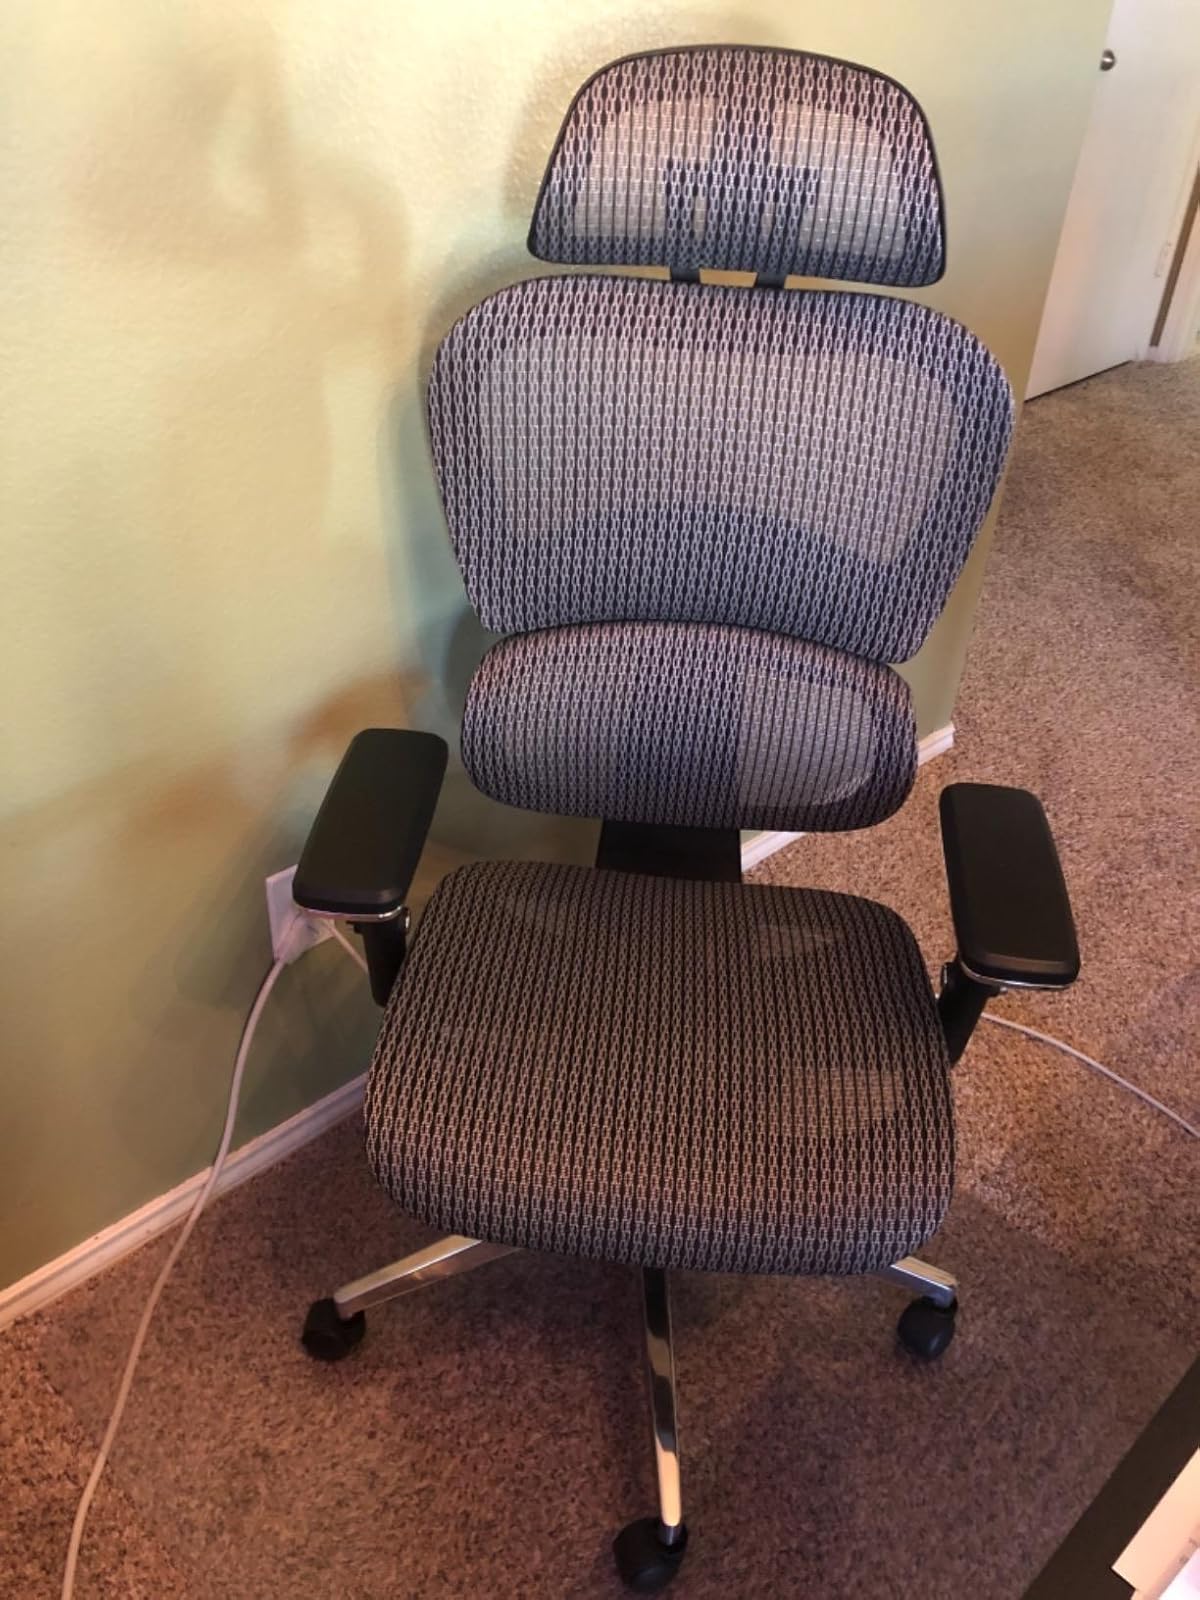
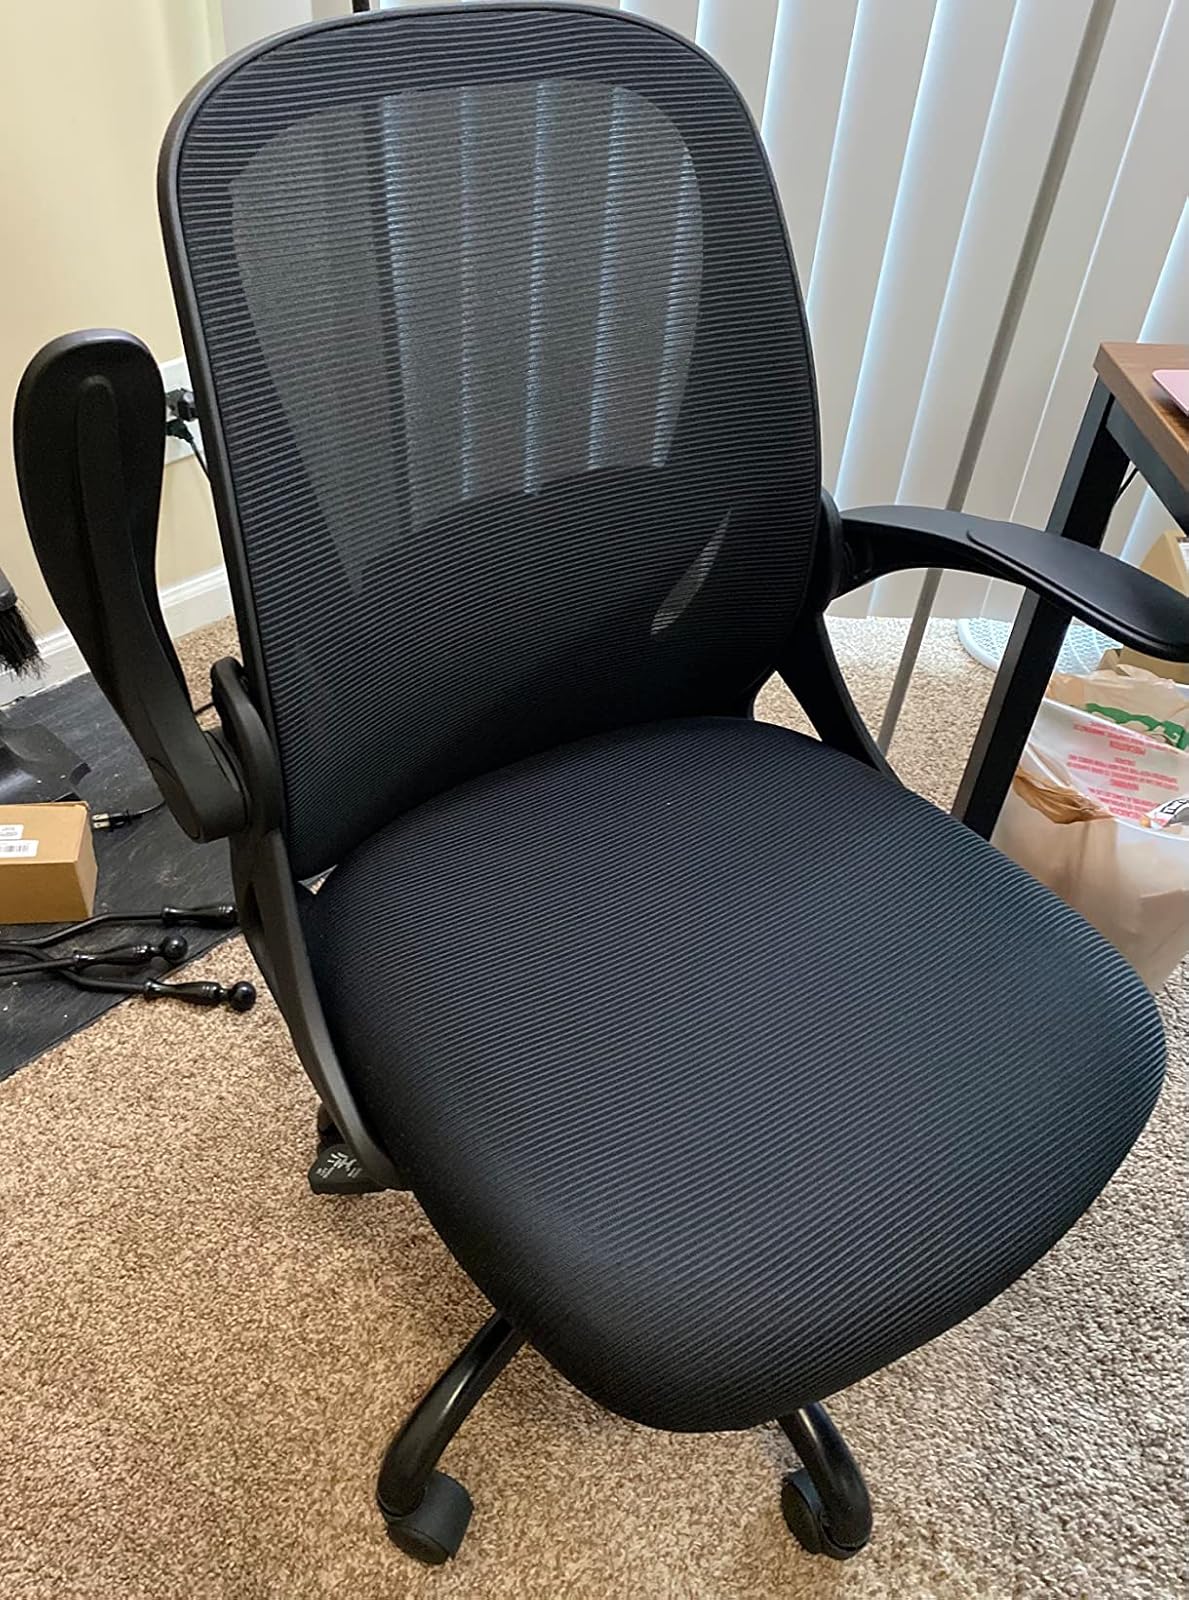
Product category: items_chair
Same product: no